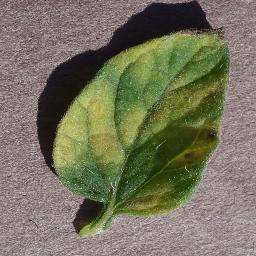
Label: Tomato___Leaf_Mold